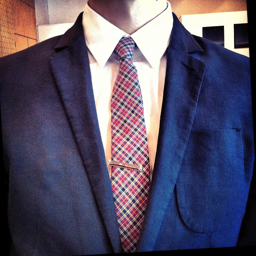
A man with a checkered tie, cream shirt and blue blazer
The businessman is wearing a matching coat and tie.
a close up of a person wearing a suit and tie
A man is wearing a suit and tie.
A man in a suit that has a tie on.